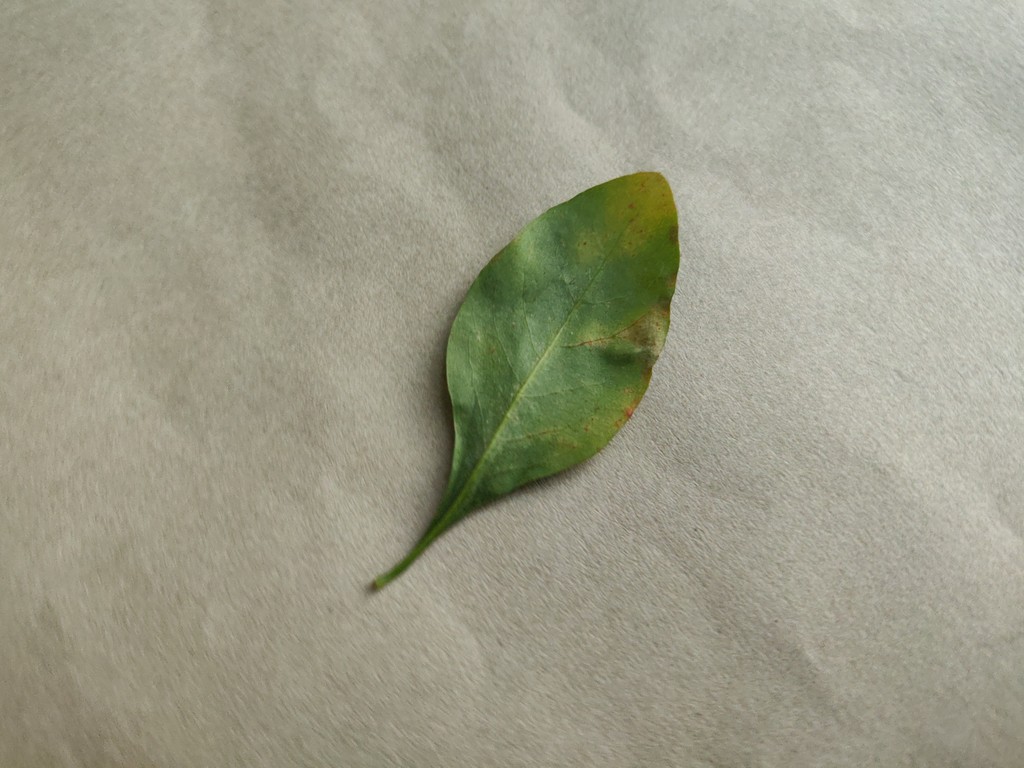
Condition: Unhealthy
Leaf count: single
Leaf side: back